Question: Please indicate a possible affordance area of baseball bat that can be used for hitting
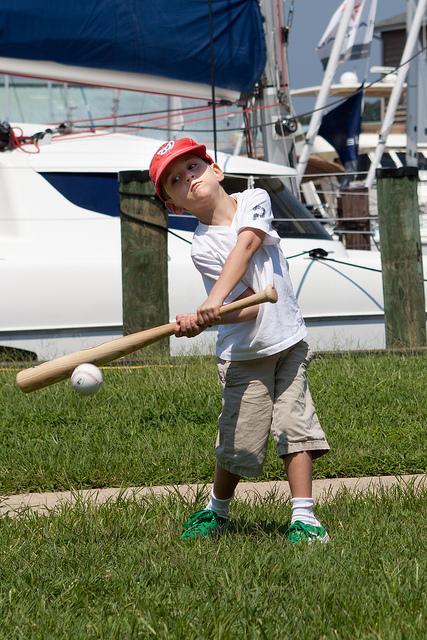
Answer: [14, 341.5, 114, 389.5]